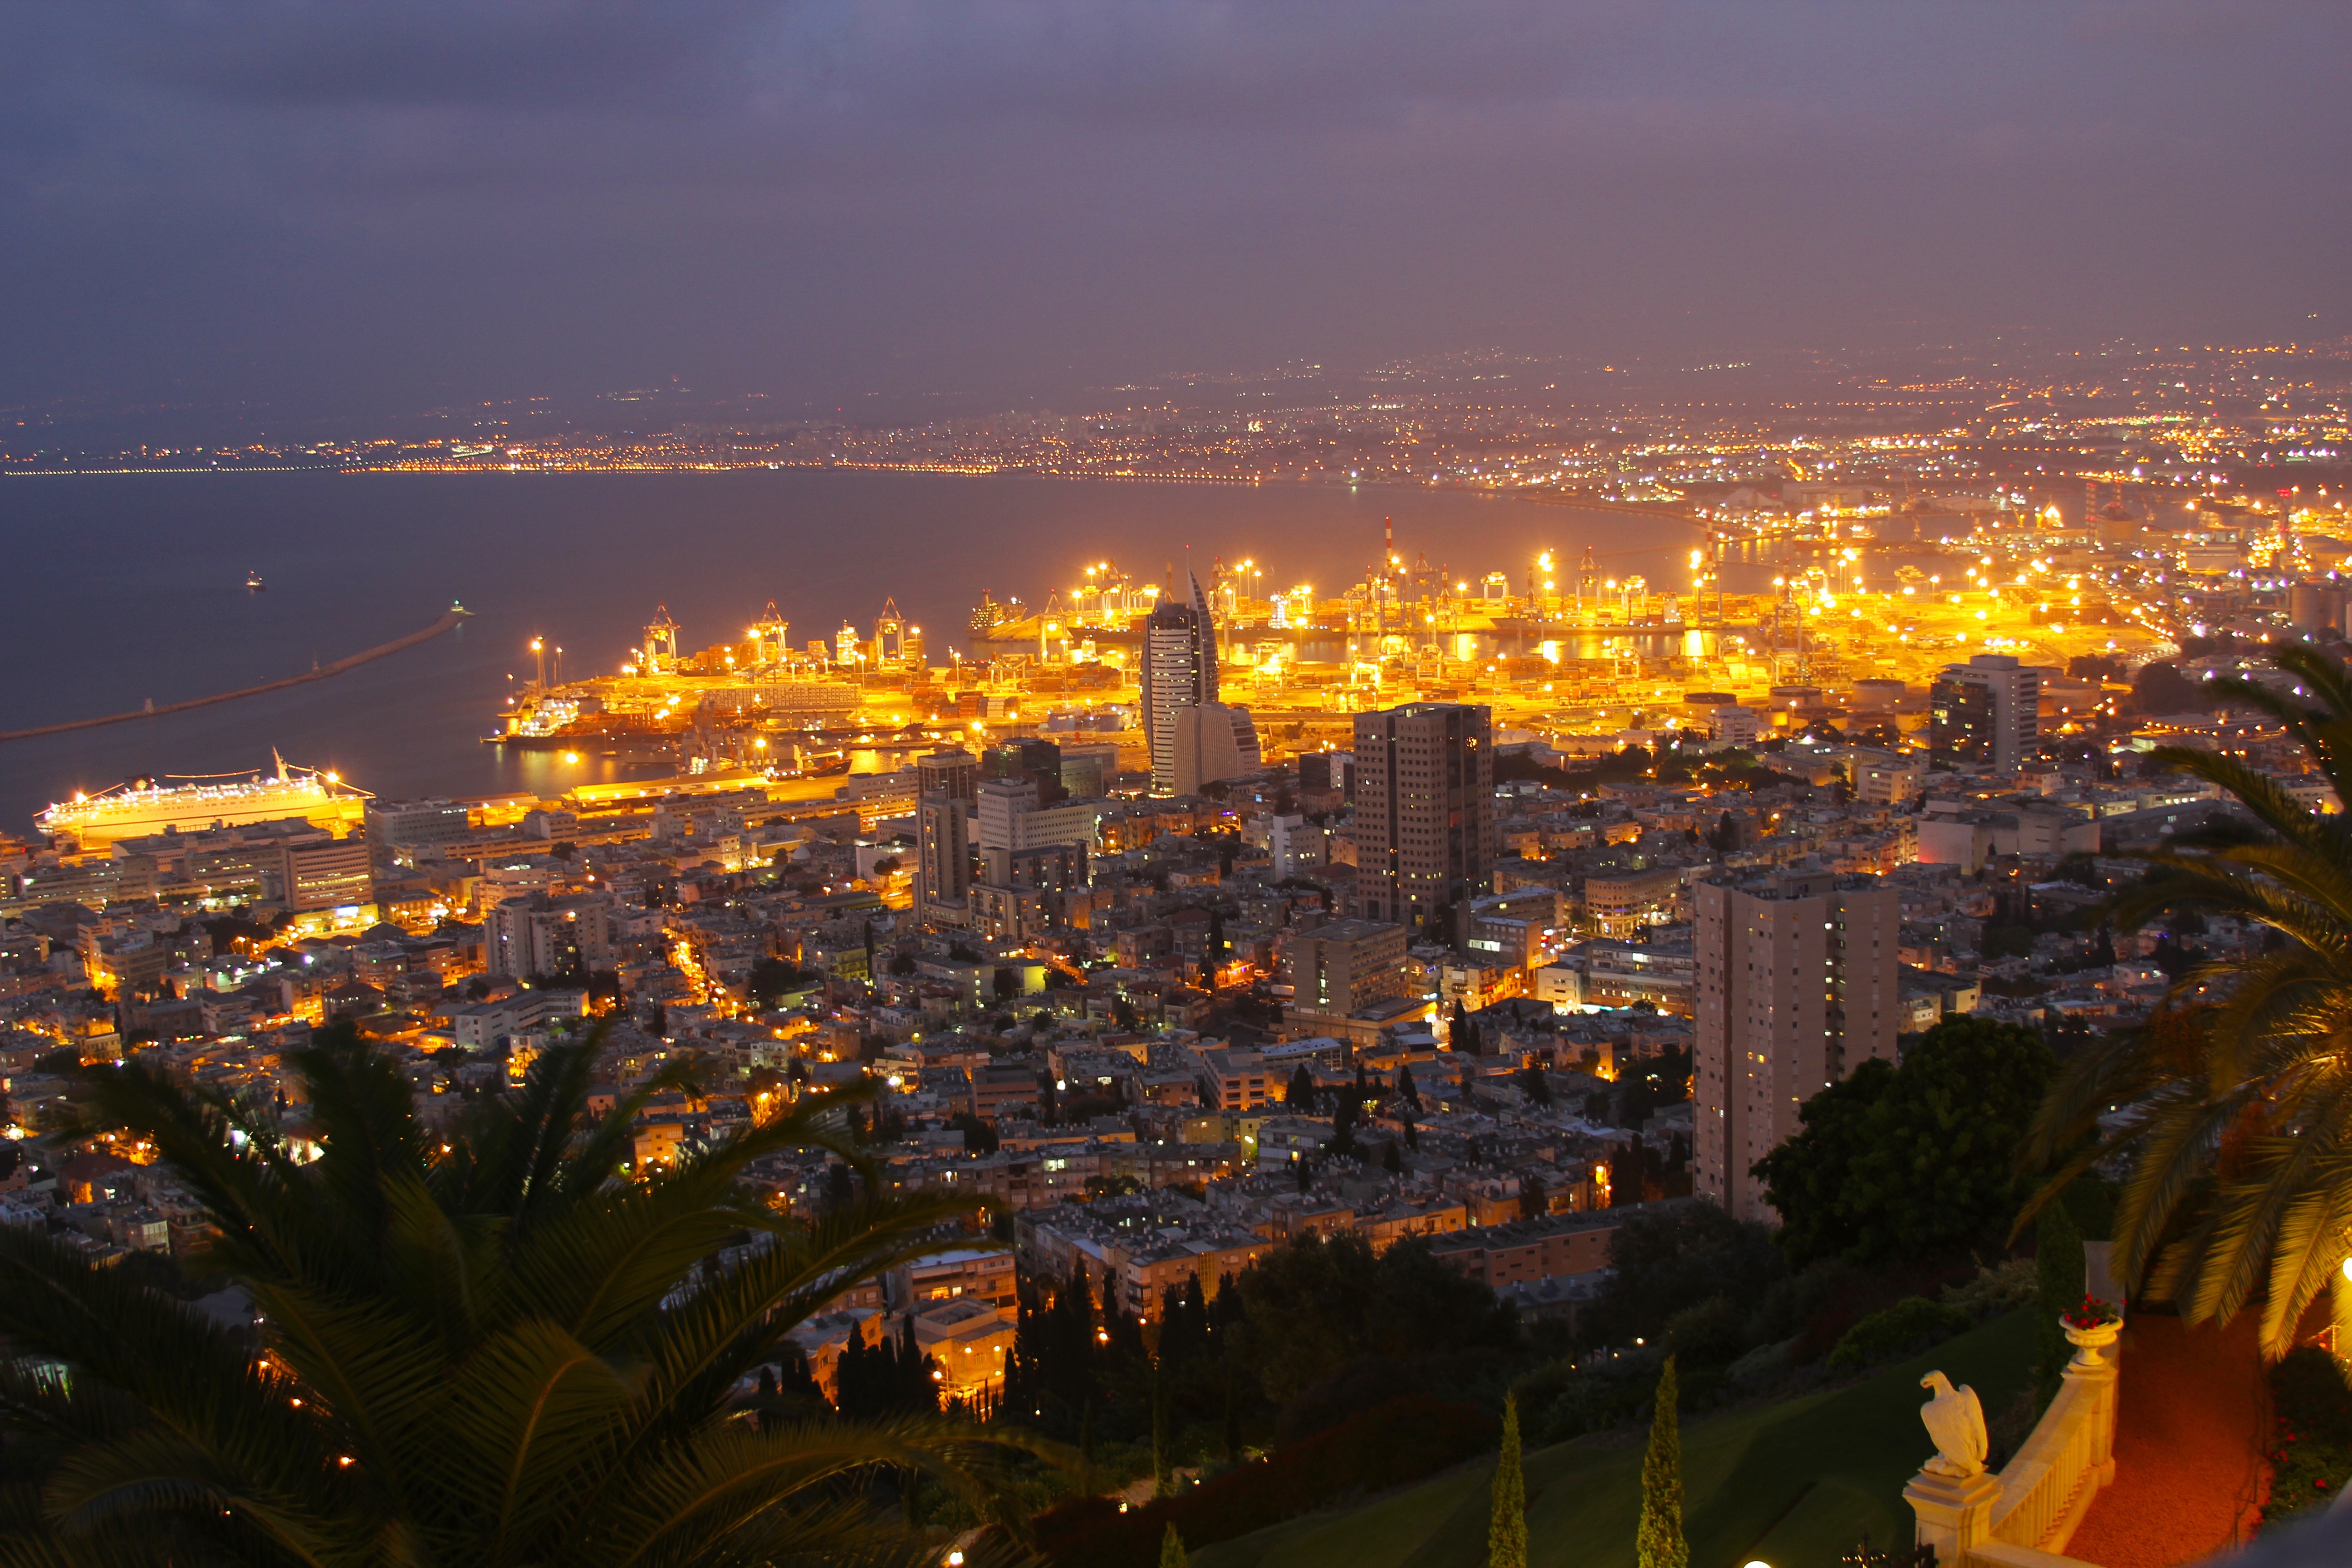
water, horizon, architecture, structure, sunset, white, skyline, night, hill, building, city, skyscraper, symmetric, step, monument, cityscape, downtown, vacation, travel, dusk, evening, green, cascade, park, religion, colorful, garden, tourism, pray, tour, terrace, temple, ornate, faith, saint, sanctuary, order, worship, holy, sacred, dome, palms, headquarters, god, israel, palestine, sublime, metropolis, persian, manicured, haifa, mediterranean sea, immaculate, aerial photography, urban area, bahai, terraced, human settlement, atmosphere of earth, metropolitan area, bahaullah, baha, bahaulla, bahai gardens, night city on the sea, view from mount carmel